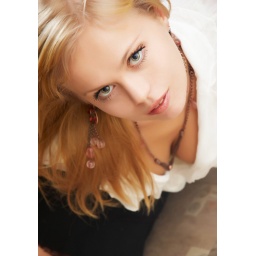
young attractive blonde girl in casual dress